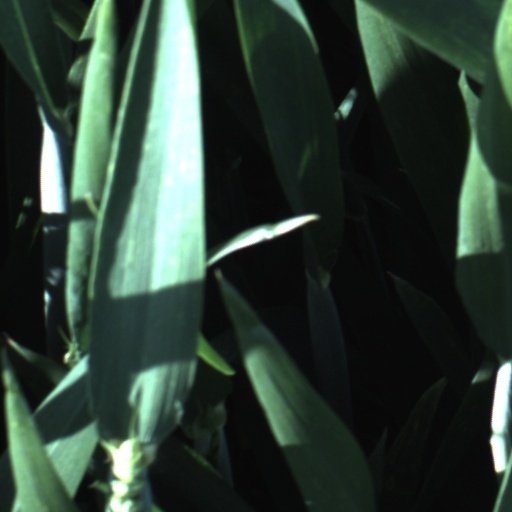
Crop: wheat